Palace of Culture (Iași)

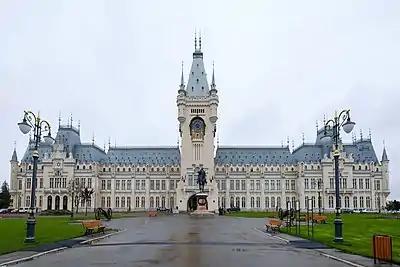
Palace of Culture

The Palace of Culture is an edifice located in Iași, Romania. The building served as the Administrative and Justice Palace until 1955, when its designation and use was changed, and assigned to the four museums nowadays united under the name of Moldavia National Museum Complex. Also, the building houses the Cultural Heritage Conservation-Restoration Centre, and hosts various exhibitions and other events.